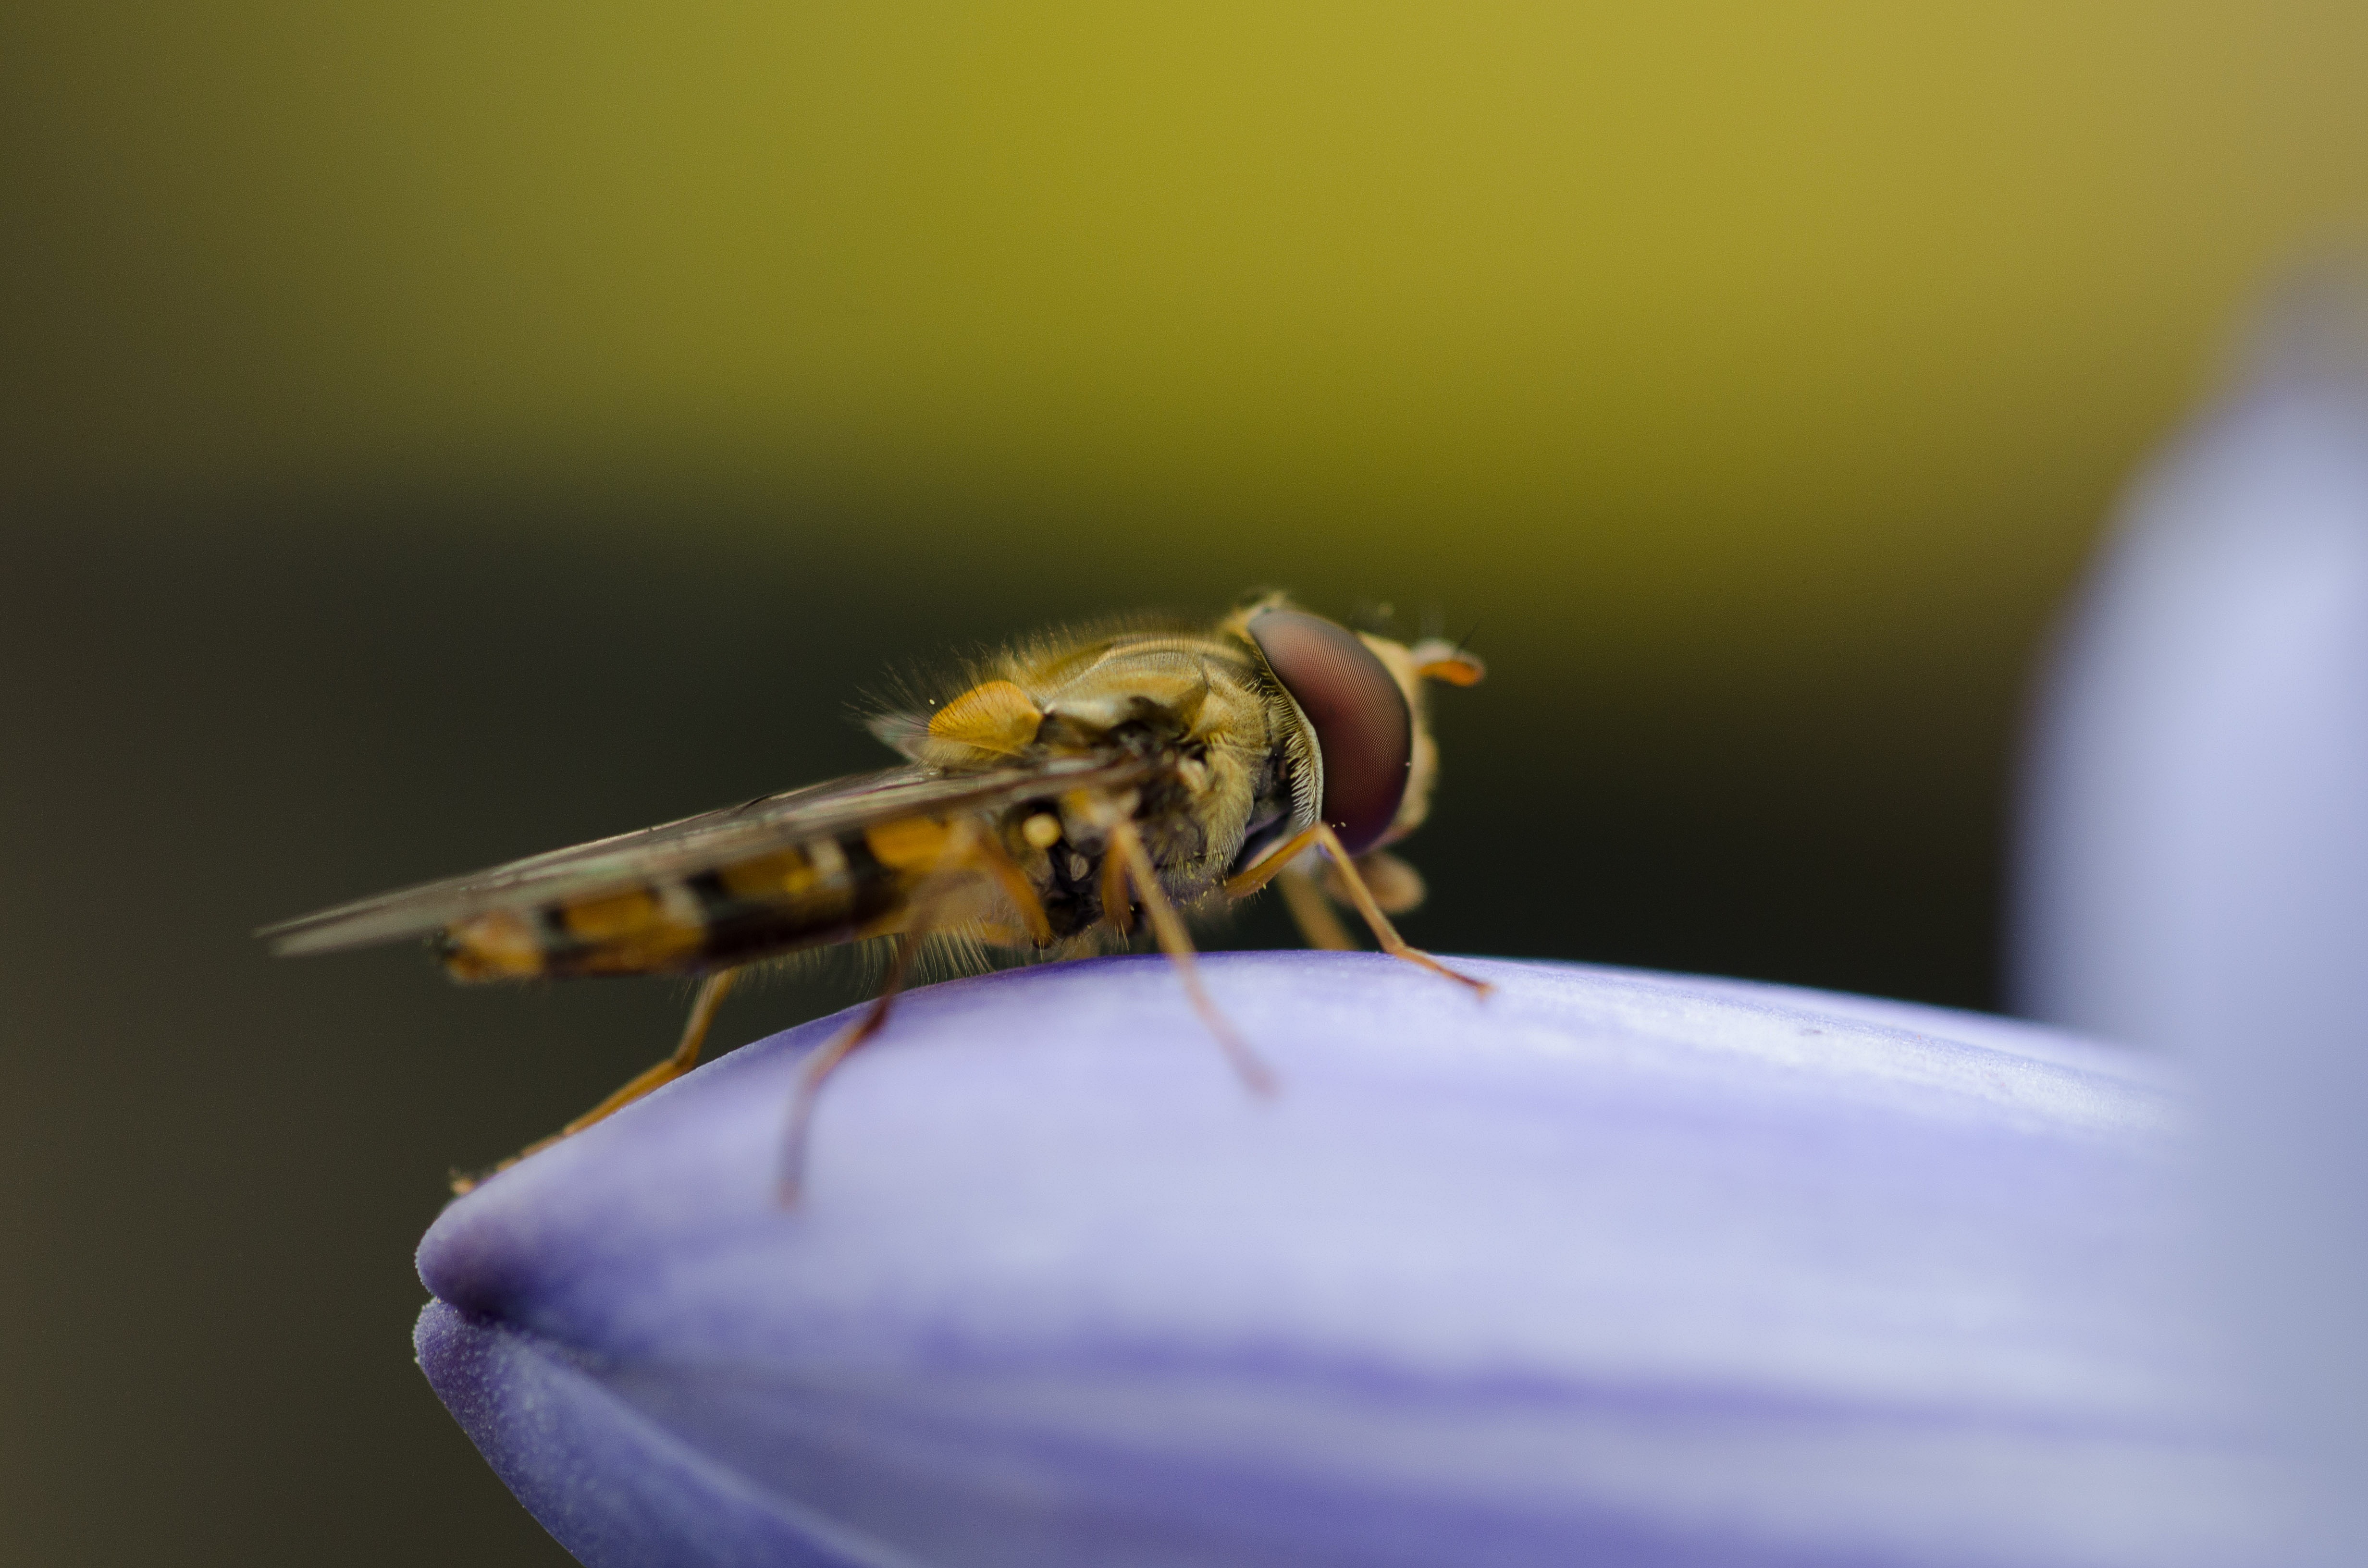
nature, wing, plant, photography, fly, summer, wildlife, golden, insect, macro, small, bug, close, flora, fauna, invertebrate, close up, hoverfly, hover, bee, wasp, pest, macro photography, arthropod, honey bee, hover fly, membrane winged insect